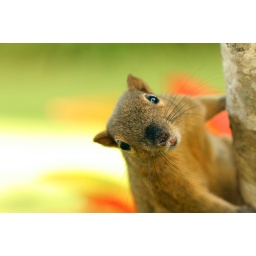
This cute animals live in the palm trees of Bali. You can feed them...